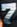
Number: 7